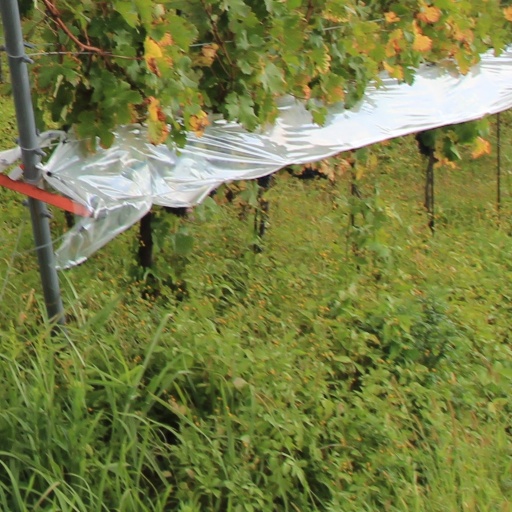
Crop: grape